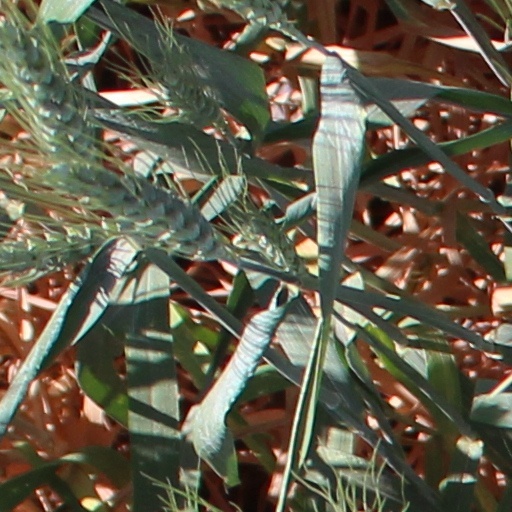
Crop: wheat